Przyrzecze Street, Bydgoszcz

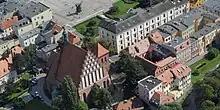
Bird's-eye view with the cathedral (left), Przyrzecze street (foreground) and parallel Jezuicka street (backdrop)

At the beginning of the 21st century, tenement houses on the eastern frontage have been refurbished, with City Hall offices and other institutions moving in. In 2010, Przyrzecze street was included in the "Revitalization Plan of Bydgoszcz".